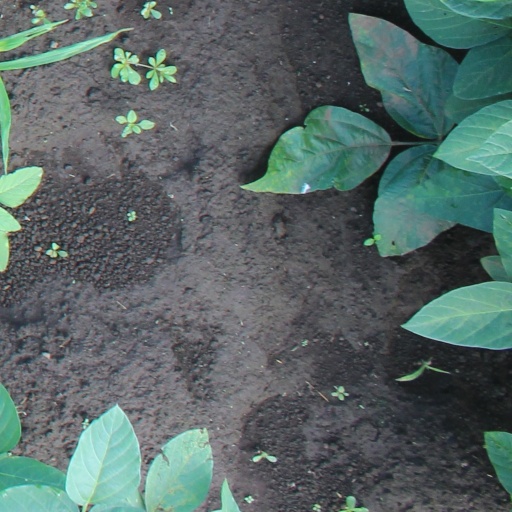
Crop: soybean